Ivan Akimov

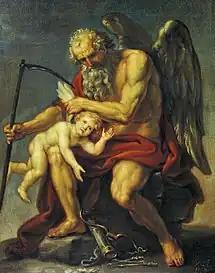
Saturn Clipping the Wings of Cupid (1802)

During the years 1773 to 1778, he received a fellowship to study in Italy, going by way of Paris and Avignon and then to Genoa and Bologna, where he was enrolled at the Accademia di Belle Arti di Bologna under Gaetano Gandolfi. He found the teaching there unsatisfactory, however and, after numerous unanswered petitions to the Academy, moved to Rome without permission. He arrived there only to discover that their "Academy" was really an association of artists with private students. Thanks to a recommendation from a Russian nobleman residing in Italy, he was able enter the classes of Pompeo Battoni. Later, on orders from the Imperial Academy, he finished his course in Bologna, then lived successively in Rome, Venice and Florence. In 1779, he returned to Saint Petersburg and became a lecturer at the Academy. Three years later, he was named an Academician for his painting of Hercules burning himself on a pyre.